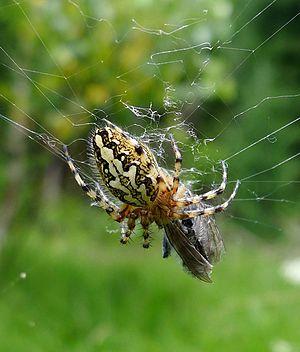
Aculepeira ceropegia est une espèce d'araignées aranéomorphes de la famille des Araneidae.